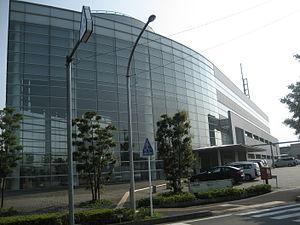
Kamisato est un bourg du district de Kodama, dans la préfecture de Saitama, au Japon.